Nea Peramos

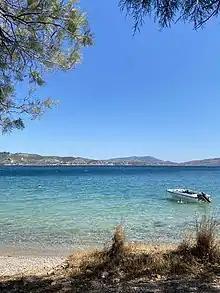
Loutropyrgos Beach

Nea Peramos, before the 1990s "Megalo Pefko", is a suburb and a former municipality in West Attica, Greece. Since the 2011 local government reform, it is part of the municipality Megara, of which it is a municipal unit.